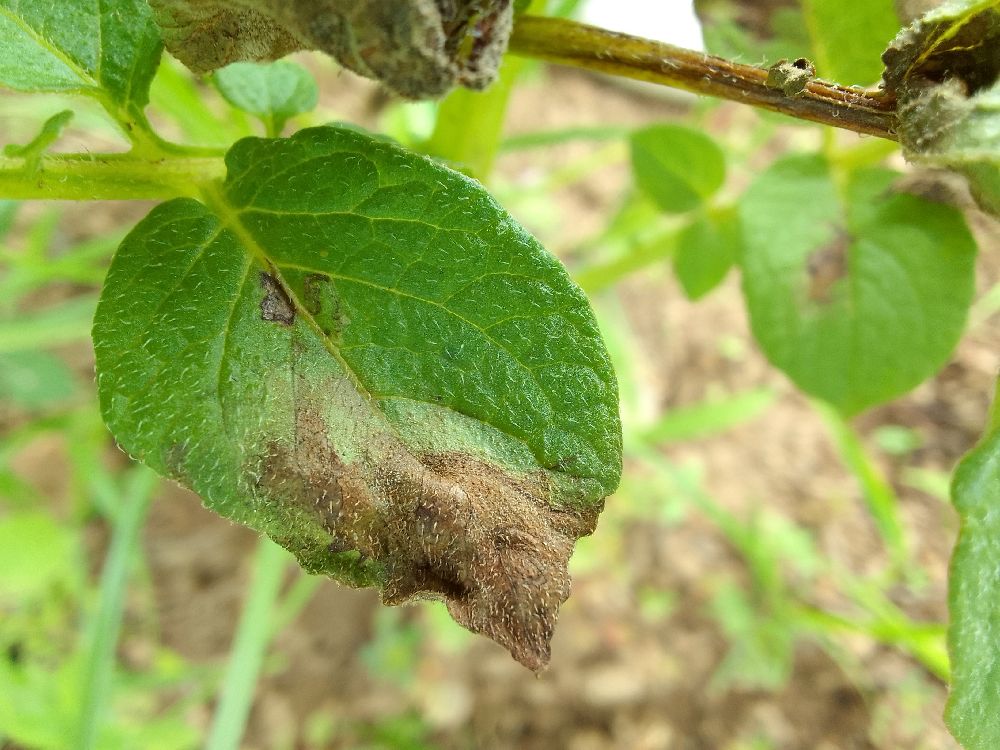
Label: Late blight